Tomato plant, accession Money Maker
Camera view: tilt-top (135 deg); turntable rotation: 120 degrees
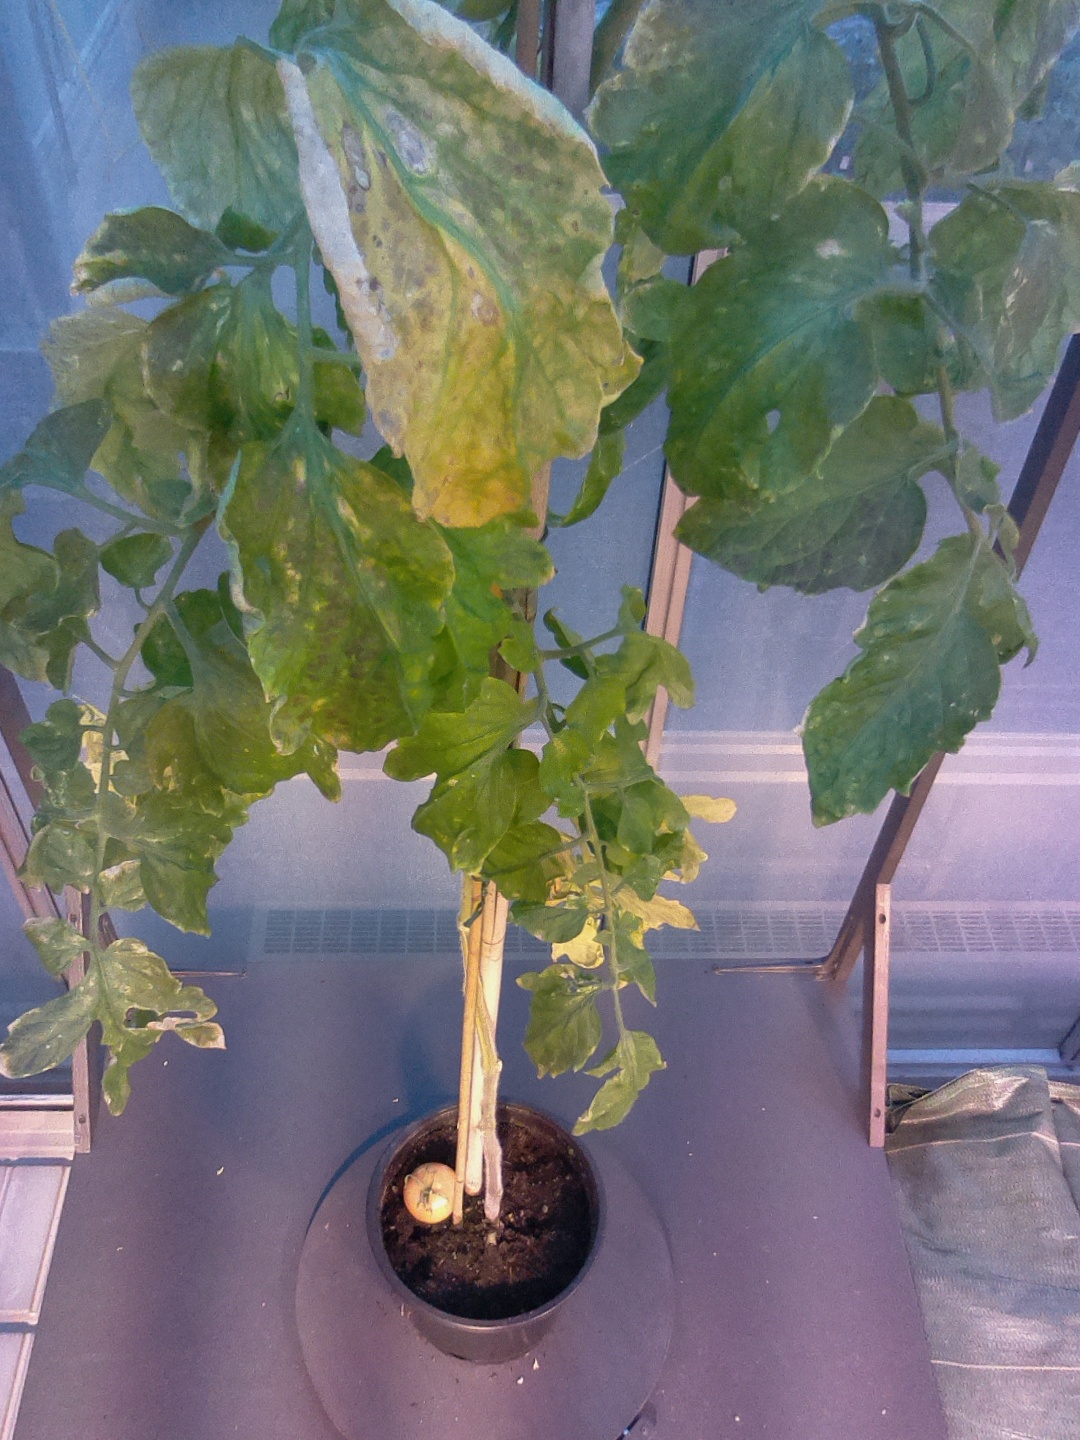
BBCH growth stage 80: fruits start showing typical ripe color (orange -> red)